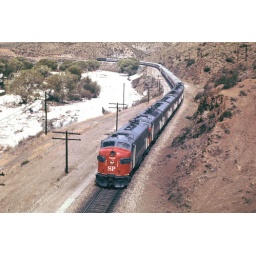
The Wildflower Special at the Soledad highway crossing. The wildlife way station is now located in the river wash to the left